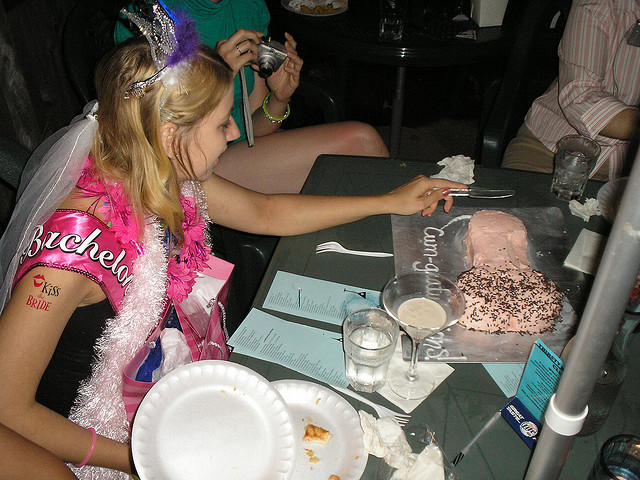
user: Given an image and a question. Answer the question in a short answer. Question: What is the lady celebrating? Short Answer:
assistant: bachelorette party